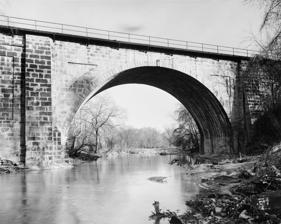
Building: Carrollton Viaduct
Country: United States of America
Year built: 1829
Bridge in Baltimore, Maryland Carrollton Viaduct Carrollton Viaduct over the Gwynns Falls stream in southwest Baltimore , first bridge built 1828–1829 for the Baltimore and Ohio Railroad , founded 1827. Pictured in 1971 Coordinates 39°16′31″N 76°39′18″W / 39.2754°N 76.6549°W / 39.2754; -76.6549 Carries Railroad Crosses Gwynns Falls Locale Baltimore, Maryland Owner CSX Transportation Characteristics Design Arch bridge Material Granite Total length 312 feet (95 m) Height 65 feet (20 m) Longest span 80 feet (24 m) Clearance below 51 feet 9 inches (15.8 m) History Construction start 1828 ( 1828 ) Opened 1829 Carrollton Viaduct U.S. National Register of Historic Places U.S. National Historic Landmark Carrollton Viaduct Location Gwynn's Falls near Carroll Park, Baltimore, Maryland Coordinates 39°16′31.5″N 76°39′17.6″W / 39.275417°N 76.654889°W / 39.275417; -76.654889 Built 1829 Architect James Lloyd; Caspar Wever NRHP reference No. 71001032 Significant dates Added to NRHP November 11, 1971 Designated NHL November 11, 1971 Location The Carrollton Viaduct , located over the Gwynns Falls stream near Carroll Park in southwest Baltimore, Maryland , is the first stone masonry bridge for railroad use in the United States, built for the Baltimore and Ohio Railroad , founded 1827, and one of the world's oldest railroad bridges still in use for rail traffic. Construction began in 1828 and was completed in 1829. The bridge is named in honor of Charles Carroll of Carrollton (1737–1832), of Maryland , known for being the last surviving signer of the Declaration of Independence , the only Roman Catholic in the Second Continental Congress (1775–1781), and wealthiest man in the Thirteen Colonies of the time of the American Revolutionary War (1775–1783). In 1982 the viaduct was designated a National Historic Civil Engineering Landmark by the American Society of Civil Engineers . Description Laying of the cornerstone of the B&O. The bridge is currently one of the world's oldest railroad bridges still in use for rail traffic, carrying loads far greater than originally envisioned. It was named after Charles Carroll of Carrollton (1737–1832), the last living signer of the Declaration of Independence and a director of the Baltimore and Ohio Railroad , who laid the cornerstone on July 4, 1828. As he laid the first stone he said, "I consider this among the most important acts of my life, second only to my signing the Declaration of Independence." Builder Caspar Wever and designer James Lloyd completed the structure for the railroad in November 1829, at an officially listed cost of $58,106.73 (equal to $1,662,579 today). The actual cost of the construction may have been as high as $100,000. The bridge, 312 feet (95 m) in length, rises from its foundations about 65 feet (20 m). It is 51 feet 9 inches (15.8 m) above Gwynns Falls. It consists of a full-centered arch with a clear span length of 80 feet (24 m) over the stream, and a space for two railroad tracks on its deck. To provide an underpass for a wagon road, an arched passageway, 16 feet (5 m) in width, was built through one of the masonry-walled approaches. Originally planned as one arch of 40 feet (12 m) chord, the dimensions were enlarged to quiet the concern of the proprietor of the mills located immediately above the bridge site, who feared that 40 feet would be insufficient if the stream was flooded. The heavy granite blocks which form the arches and exterior walls were procured from Ellicott's Mills and Port Deposit . A temporary wooden framework supporting the central span held 1,500 tons (1,360 tonnes) of this stone during construction. A white cornerstone at one end of the bridge bears the inscription "James Lloyd of Maryland, Builder A.D. 1829." Andrew Jackson , the first President of the United States to ride on a railroad train, crossed the bridge on a trip between Ellicott's Mills and Baltimore on June 6, 1833. The Carrollton Viaduct has provided continual service to the Baltimore and Ohio Railroad and its modern corporate successor, CSX Transportation . The viaduct was designated a National Historic Landmark on November 11, 1971 and was administratively listed on the National Register of Historic Places the same day. In 1982 the viaduct was designated a National Historic Civil Engineering Landmark by the American Society of Civil Engineers . See also National Register of Historic Places portal Transport portal Engineering portal Trains portal Maryland portal Baltimore Terminal Subdivision List of bridges documented by the Historic American Engineering Record in Maryland List of bridges on the National Register of Historic Places in Maryland List of National Historic Landmarks in Maryland National Register of Historic Places listings in South and Southeast Baltimore Skerne Bridge (World's oldest railroad bridge still in use for rail traffic) References Notes